Holographic Versatile Disc

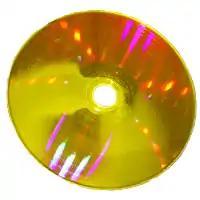
An HVD by Optware

The Holographic Versatile Disc (HVD) is an optical disc technology that was expected to store up to several terabytes of data on an optical disc 10 cm or 12 cm in diameter. Its development commenced in April 2004. The technology was abandoned due to funding issues. One of the responsible companies went bankrupt in 2010.